Terracotta

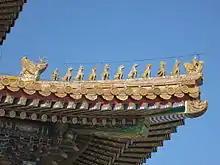
Imperial roof decoration in the Forbidden City

European medieval art made little use of terracotta sculpture, until the late 14th century, when it became used in advanced International Gothic workshops in parts of Germany. The Virgin illustrated at the start of the article from Bohemia is the unique example known from there. A few decades later, there was a revival in the Italian Renaissance, inspired by excavated classical terracottas as well as the German examples, which gradually spread to the rest of Europe. In Florence, Luca della Robbia (1399/1400–1482) was a sculptor who founded a family dynasty specializing in glazed and painted terracotta, especially large roundels which were used to decorate the exterior of churches and other buildings. These used the same techniques as contemporary maiolica and other tin-glazed pottery. Other sculptors included Pietro Torrigiano (1472–1528), who produced statues, and in England busts of the Tudor royal family. The unglazed busts of the Roman Emperors adorning Hampton Court Palace, by Giovanni da Maiano, 1521, were another example of Italian work in England. They were originally painted but this has now been lost from weathering.